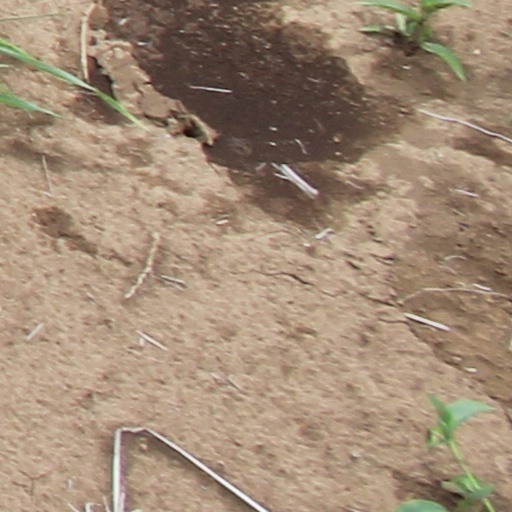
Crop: wheat